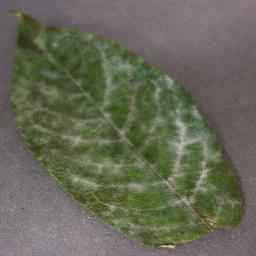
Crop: cherry
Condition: (including_sour)_powdery_mildew